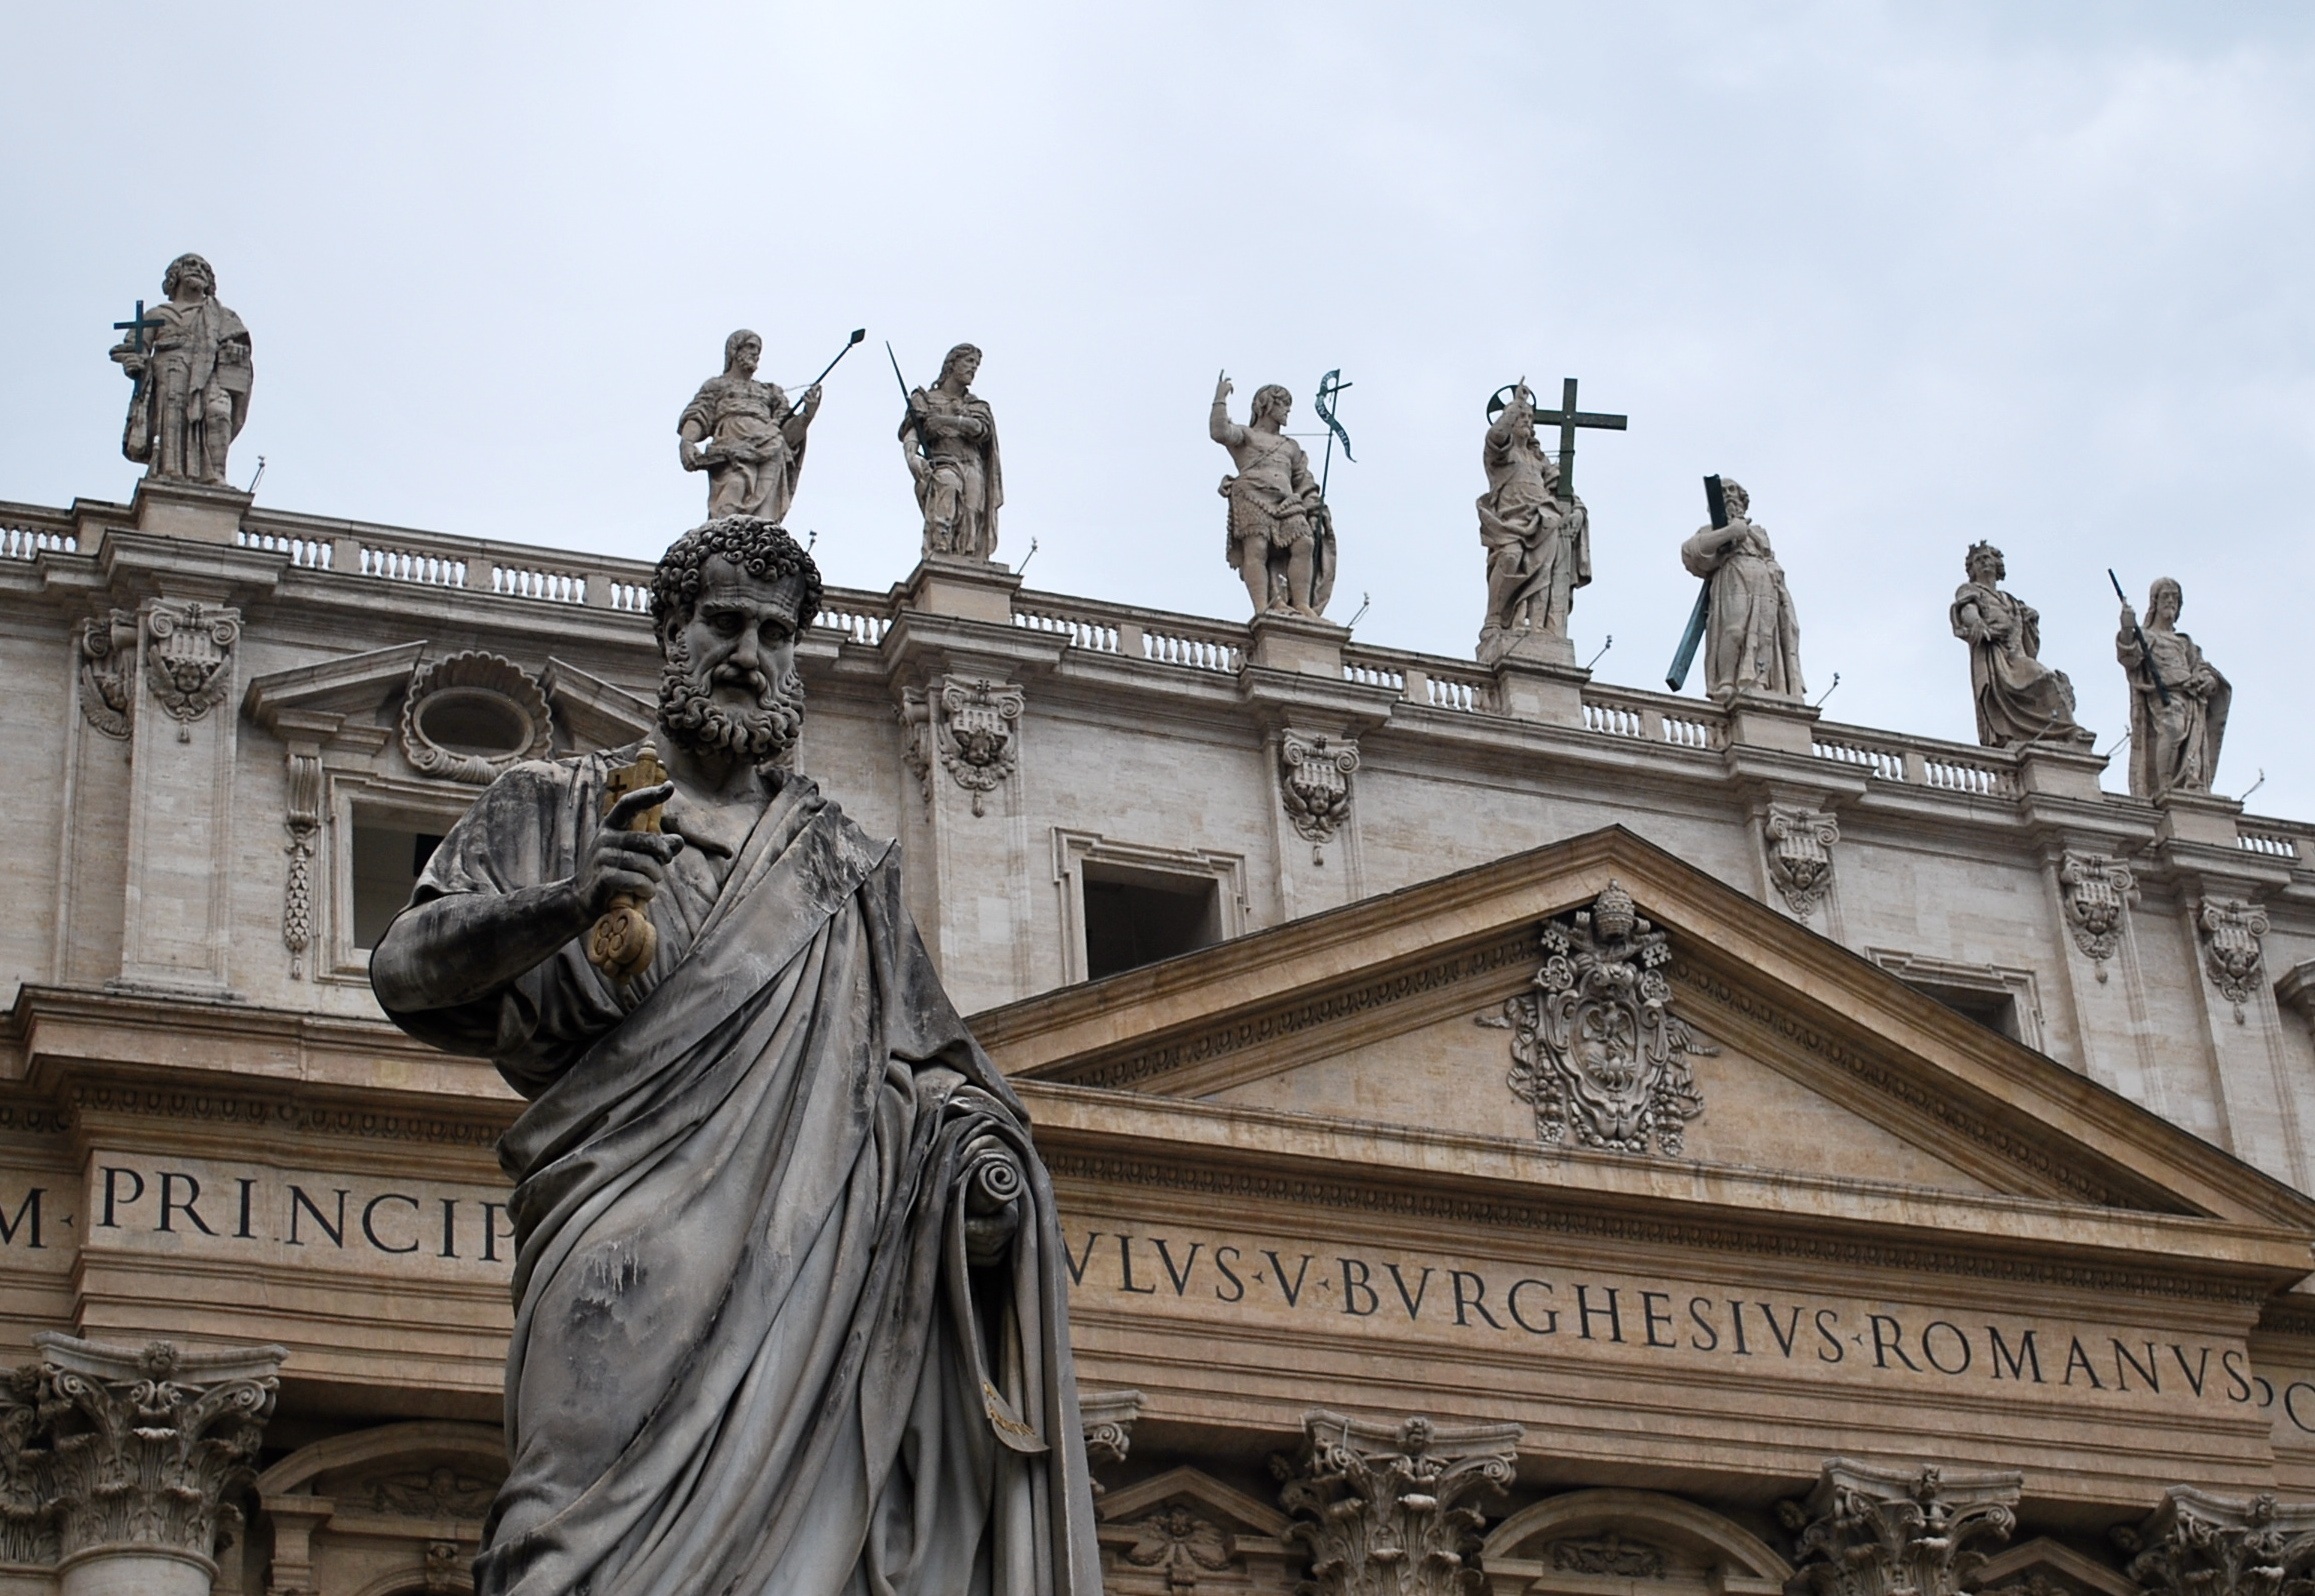
building, palace, monument, statue, religion, landmark, italy, facade, church, cathedral, exterior, christian, vatican, sculpture, religious, catholic, peter, rome, temple, saint, roma, basilica, italian, ancient rome, catholicism, ancient history